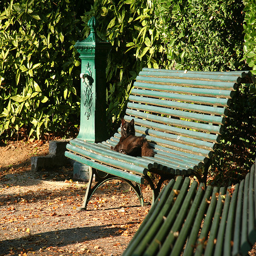
A Cat is lying on a bench in a park in the sunset.
A black cat laying on top of a green wooden bench.
A black cat laying in the sun on a green bench
A black cat rests on a green bench.
A black cat lies on a bench in front of bushes in a public park.